History of the United States House of Representatives

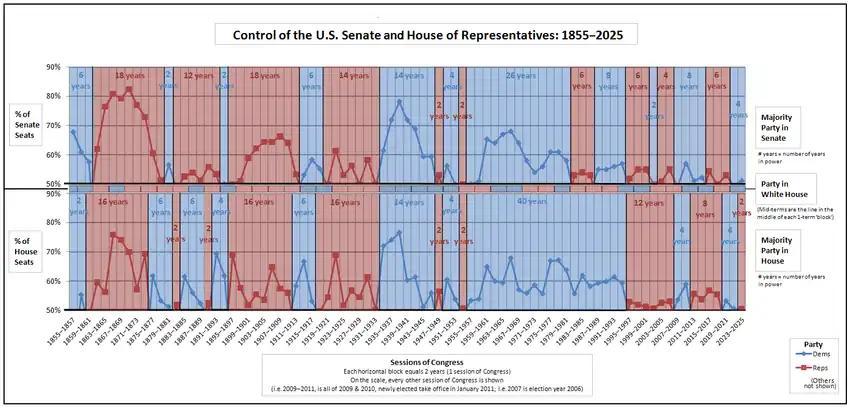
Historical graph of party control of the Senate and House as well as the Presidency

During the Civil War, the key policy-maker in Congress was Thaddeus Stevens, as chairman of the Ways and Means Committee and as Republican floor leader. He took charge of major legislation that funded the war effort and revolutionized the nation's economic policies regarding tariffs, bonds, income and excise taxes, national banks, suppression of money issued by state banks, greenback currency, and western railroad land grants.